Zahra Bahrami

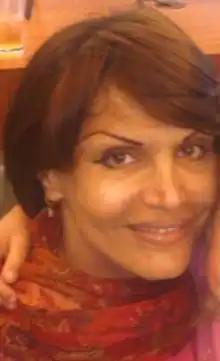

Zahra Bahrami, also spelled Sahra Baahrami (25 January 1965 – 29 January 2011) (Previous name: Zahra Mehrabi), was a dual Dutch and Iranian citizen who was executed in Iran after being arrested during a political protest, and later convicted by the Islamic Revolutionary Court for drug trafficking. She was initially arrested in December 2009 for participating in the Ashura protests and charged with national security offenses as well as for being a member of Kingdom Assembly of Iran. However, according to the Iranian Judicatory, a subsequent search of her house uncovered 450 grams of cocaine, 420 grams of opium, and several forged passports. Subsequently, the Tehran prosecutors charged her with drug trafficking and being a member of an international drug-trafficking network, for which she received a death sentence.